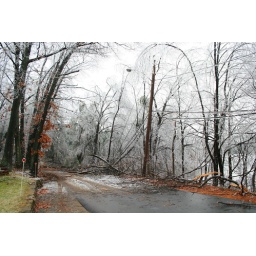
Only road out took hours to clear and 4 days later these lines are still down and covered in branches